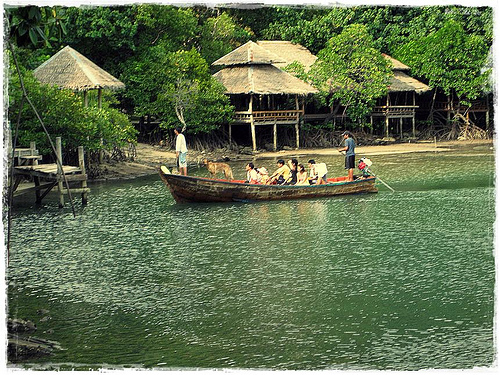
Several people are in a row boat near grass huts.

A boat with lots of people riding on it down a river.

A boat sailing in the water near straw huts.

People on a boat in a river next to a residential.

Several people in a boat rowing to shore.